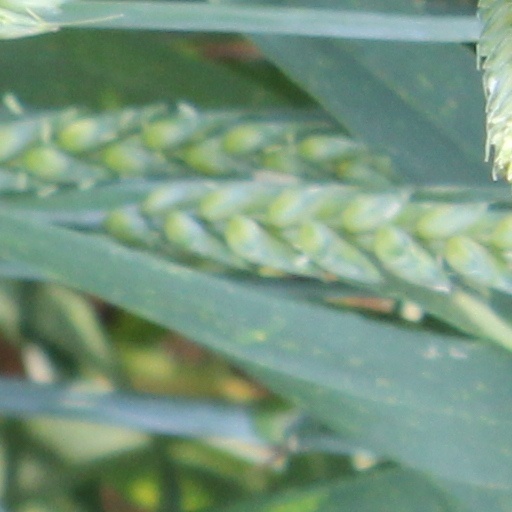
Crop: wheat